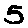
Label: 5